Beckermet

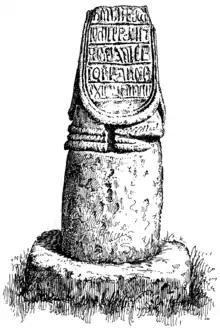
The runic cross stump in old St. Bridget's churchyard

An electoral ward in the same name exists. This ward stretches beyond the confines of Beckermet parish with a total population of 3,024.